William Anderson (RAAF officer)

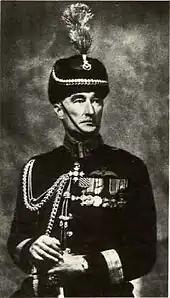
Formal portrait of man in dark-coloured dress uniform and headgear with braid and medals

The young Air Force staged many public displays in its early years; on one such occasion over the Melbourne suburb of Essendon in September 1924, Anderson, Flight Lieutenant Ray Brownell and another pilot took part in a mock dogfight while Flight Lieutenant Harry Cobby gave a demonstration of balloon busting. That December, Anderson and Brownell interviewed Reg Pollard and Frederick Scherger, two undergraduates at the Royal Military College, Duntroon, who had applied to transfer to the RAAF; Scherger was selected, going on to become the RAAF's first air chief marshal, and Pollard rose to become Chief of the General Staff. Scherger was also the first member of the Duntroon graduating class to transfer direct to the Air Force; previous such transfers had involved graduates already serving in the Army. During 1925–26, Anderson again took command of No. 1 FTS, as well as occupying a position on the Air Board as Air Member for Personnel. He was posted to England between 1927 and 1929, attending RAF Staff College, Andover, and serving as air liaison officer (ALO) to the British Air Ministry. In March 1927 he was promoted to wing commander. As ALO in 1928, he provided information to the Air Board concerning shortcomings of the de Havilland Hound light day bomber, then being strongly considered for the RAAF, that led to the Westland Wapiti being ordered instead.